James Bugental

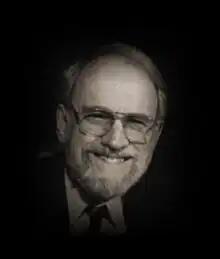

James Frederick Thomas Bugental (December 25, 1915 – September 17, 2008) was one of the predominant theorists and advocates of the Existential-humanistic therapy movement. He was a therapist, teacher and writer for over 50 years. He received his Ph.D. from Ohio State University, was named a Fellow of the American Psychological Association in 1955, and was the first recipient of the APA's Division of Humanistic Psychology's Rollo May Award. He held leadership positions in a number of professional organizations, including president of the California State Psychological Association.